Romani music

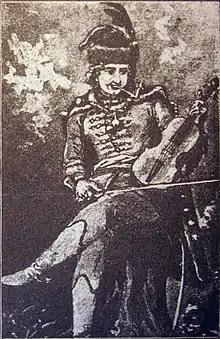
Panna Cinka

The Rajkó Orchestra and Folk Ensemble is known for preserving Romani music, dance and costume culture in Hungary since 1952. Their work carries on the traditions of century-old generations. Their performances can be seen at a number of venues, among others at the Danube Palace of Budapest during the season between 1 May and 31 October.